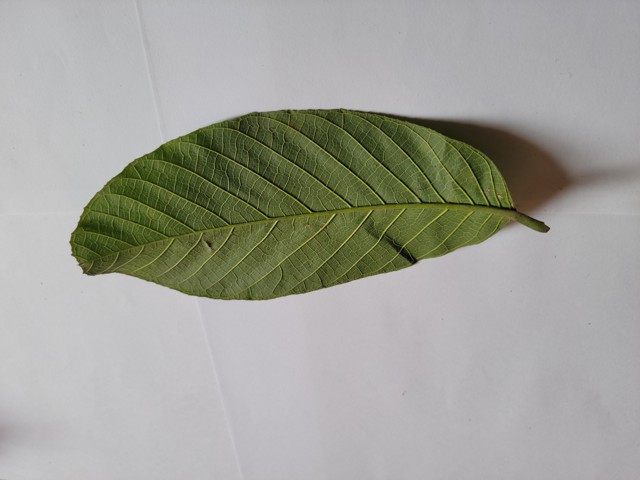
Plant: chapalish